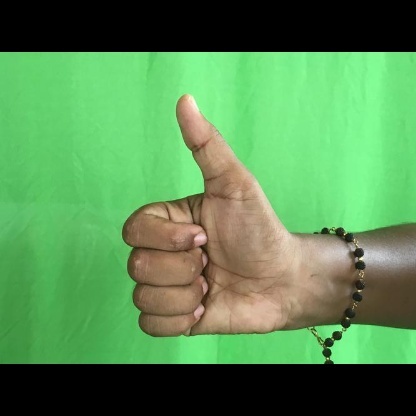
Mudra: Sikharam